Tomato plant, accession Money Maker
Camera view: vertical (180 deg); turntable rotation: 180 degrees
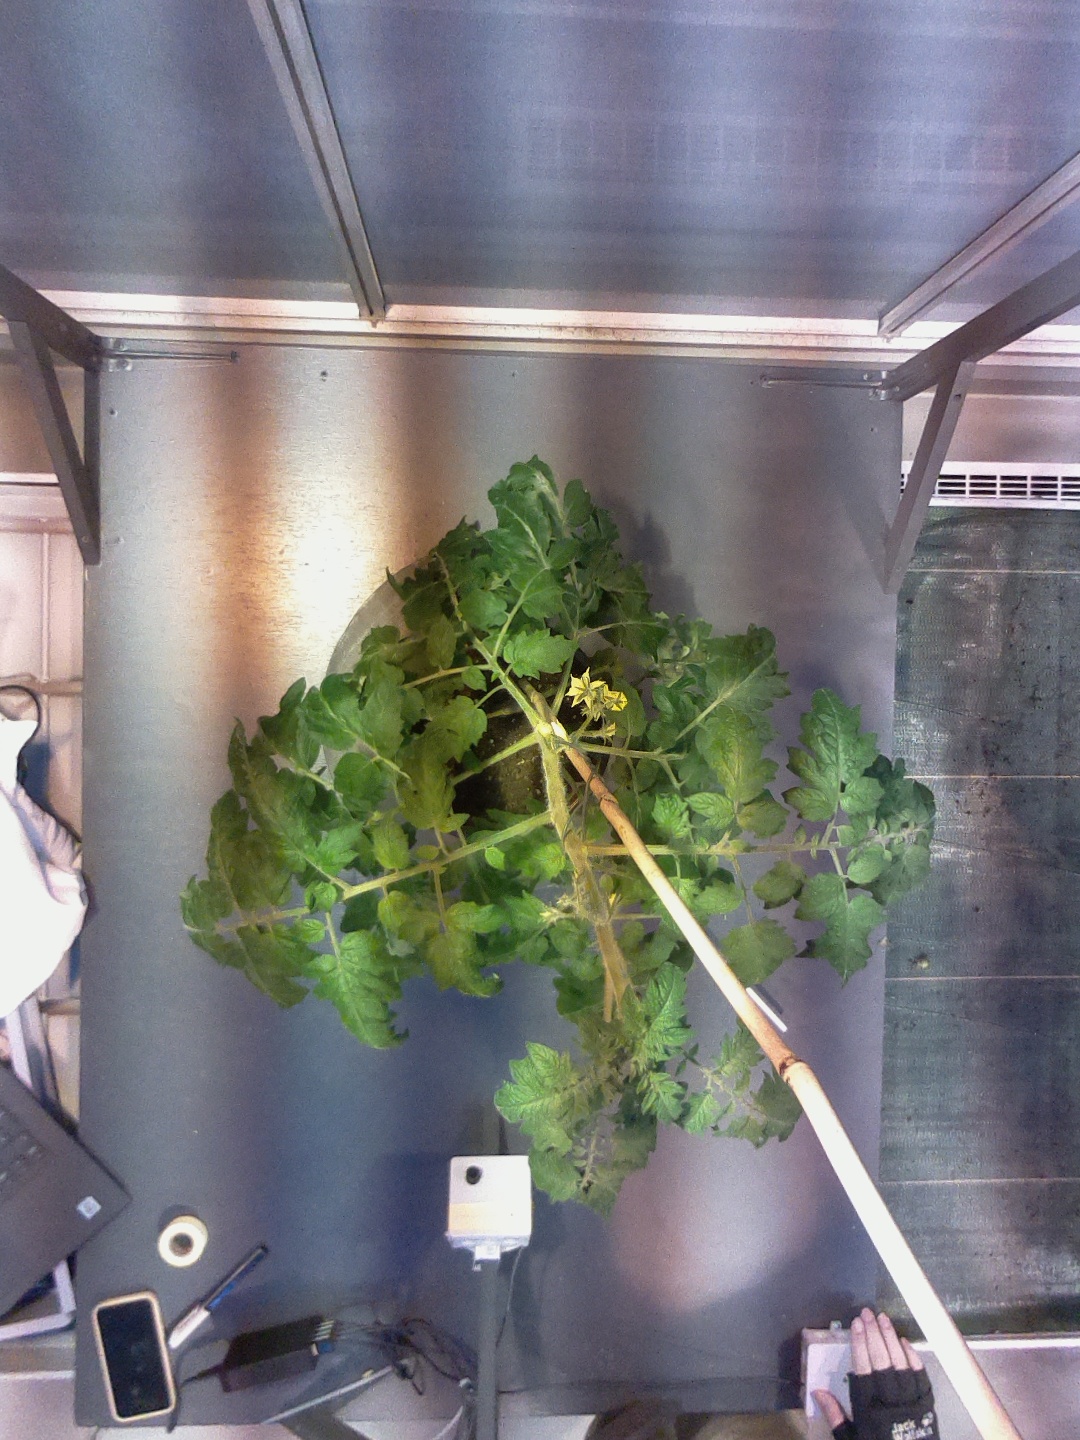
BBCH growth stage 65: Full flowering, 50%-60% of flowers open, first petals falling